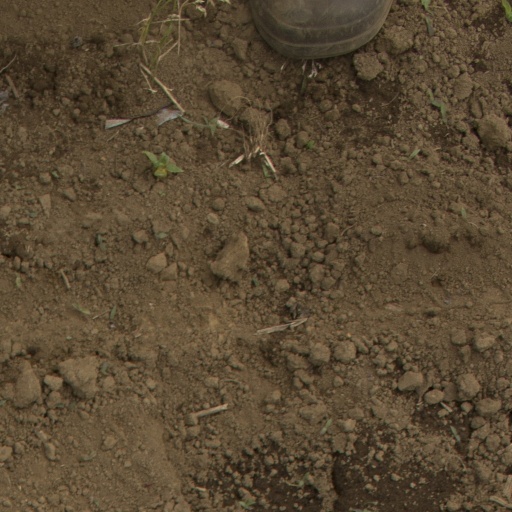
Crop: Jerusalem artichoke